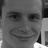
Emotion: happy